Surface warfare insignia

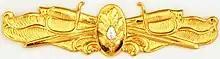
Medical corps officer insignia

On 1 December 1978, Chief of Naval Operations Admiral T.B. Hayward approved the enlisted surface warfare specialist (ESWS) qualification program. This approval followed immediately by the promulgation of OPNAV Instruction 1412.4, which provided the specific details of the program.